Cornish people

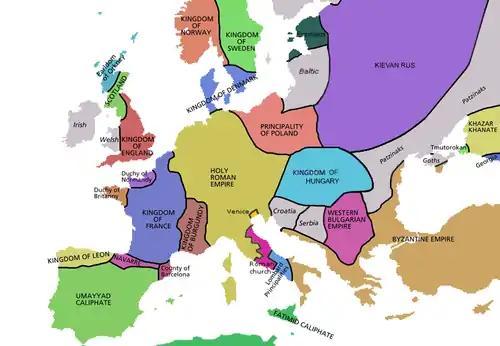
European nations in AD 998

Throughout classical antiquity the Celts spoke Celtic languages, and formed a series of tribes, cultures and identities, notably the Picts and Gaels in the north and the Britons in the south. The Britons were themselves a divided people; although they shared the Brythonic languages, they were tribal, and divided into regional societies, and within them sub-groups. Examples of these tribal societies were the Brigantes in the north, and the Ordovices, the Demetae, the Silures and the Deceangli in the west. In the extreme southwest, what was to become Cornwall, were the Dumnonii and Cornovii, who lived in the Kingdom of Dumnonia. The Roman conquest of Britain in the 1st century introduced Romans to Britain, who upon their arrival initially recorded the Dumnonii, but later reported on the Cornovii, who were possibly a sub-group of the Dumnonii. Although the Romans colonised much of central and southern Britain, Dumnonia was "virtually unaffected" by the conquest; Roman rule had little or no impact on the region, meaning it could flourish as a semi- or fully independent kingdom which evidence shows was sometimes under the dominion of the kings of the Britons, and sometimes to have been governed by its own Dumnonian monarchy, either by the title of duke or king. This petty kingdom shared strong linguistic, political and cultural links with Brittany, a peninsula on continental Europe south of Cornwall inhabited by Britons; the Cornish and Breton languages were nearly indistinguishable in this period, and both Cornwall and Brittany remain dotted with dedications to the same Celtic saints.